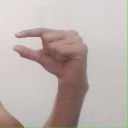
अक्षर: ग